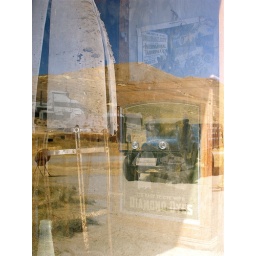
Reflection of car and mill in window of Boone's general store, Bodie ghost town, California.